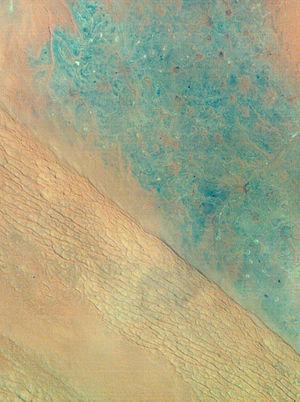
Le désert d’ad-Dahna est la partie centrale du désert d'Arabie, un couloir de terrain sablonneux formant une sorte d'arc, qui relie le désert du Nefoud, au Rub al-Khali, sur plus de 1 000 km de long, pour 40 à 80 km de large, sur une superficie d'environ 65 000 km².